Aurora Marion

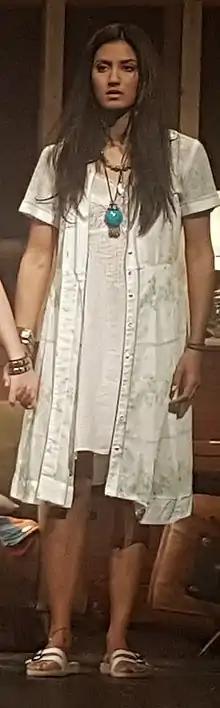

Aurora Marion (born 22 December 1985) is a Belgian-Rwandan and Greek actress. She is the daughter of the Greek actor Kostas Arzoglou and Belgian actress Estelle Marion. She began working in theatre after developing an interest in acting, before making her film debut in "Almayer's Folly" (2011), which earned her a Magritte Award nomination in the category of Most Promising Actress. The film was directed by Chantal Akerman and is an adaptation of Joseph Conrad's 1895 novel of the same name.